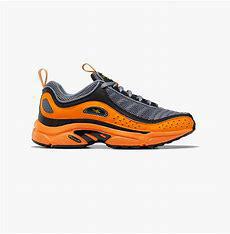
Brand: Reebok
Model: Daytona DMX Ii